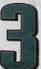
Number: 3